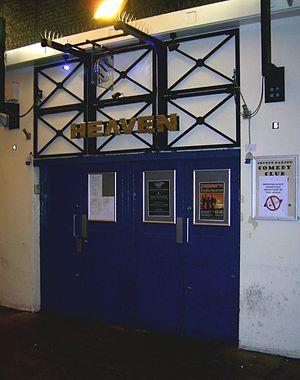
Entrée à la discothèque «Heaven», Londres. Português: Entrada para a discoteca 'Heaven' em Londres.